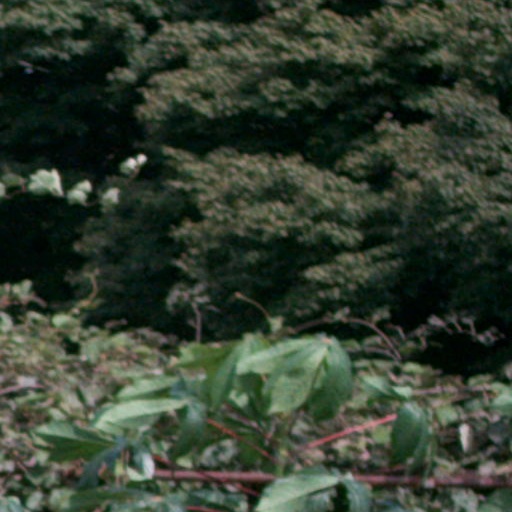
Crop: cassava